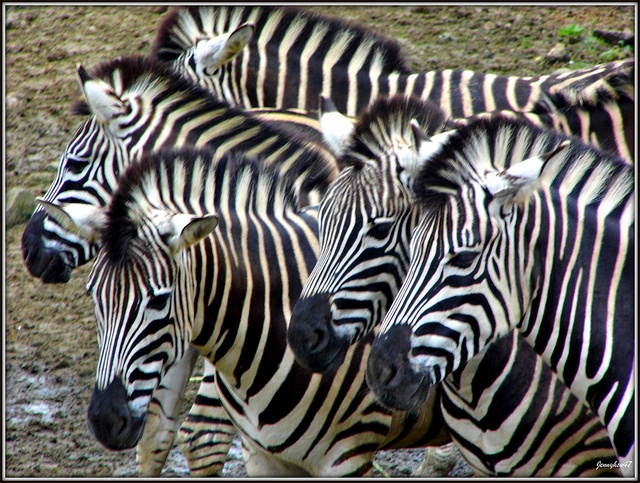
A group of zebras standing close together in the dirt.
A group of zebras that are standing close together.
there are many zebras that can be seen standing together
a herd of zebra standing next to each other.
A herd of zebras stand close together on muddy ground.